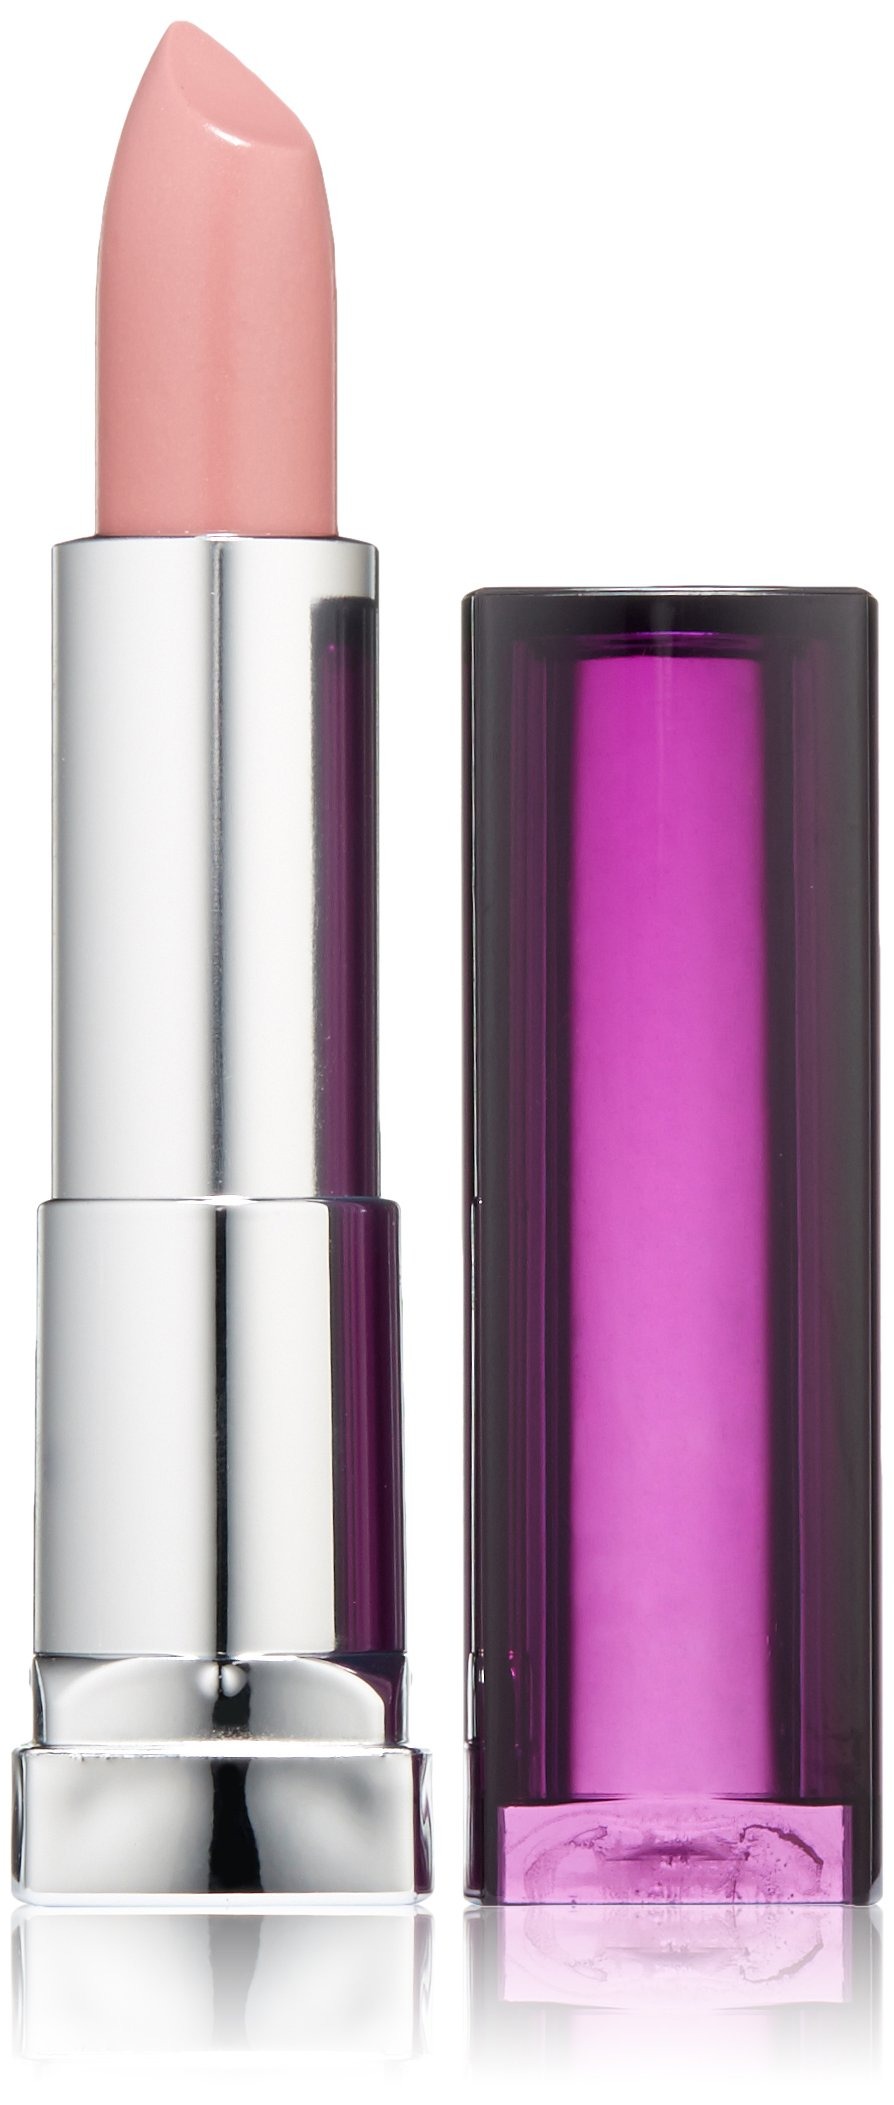
Item Name: Maybelline New York Color Sensational Lipcolor, Romantic Rose, 0.15 Ounce
Bullet Point 1: Lip color so rich, so stunning. It's sensational
Bullet Point 2: In a collection of brilliant shades
Bullet Point 3: Creamy lipstick thanks to nourishing honey nectar
Value: 0.15
Unit: Ounce

Price: 5.79